Matej Bel University

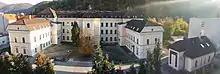
Overview of the university

In the 1850s and 1860s, the Catholic grammar school with Slovak as a tuition language became an important center of education in the Kingdom of Hungary. In the school year 1856–57 the first Teacher's Preparation Study was founded in Besztercebánya, where Slovak language was taught together with German and Latin, thanks to the bishop Štefan Moyses.